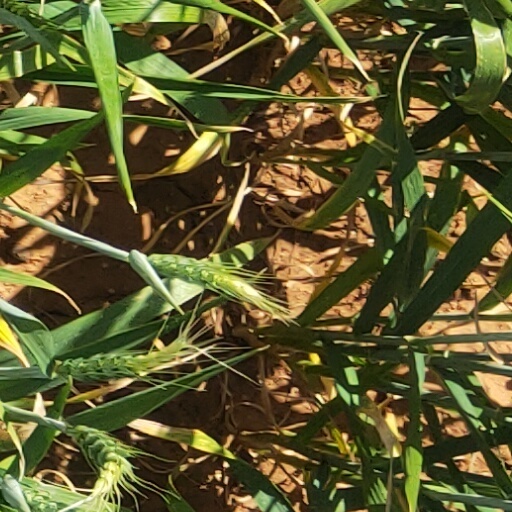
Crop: wheat